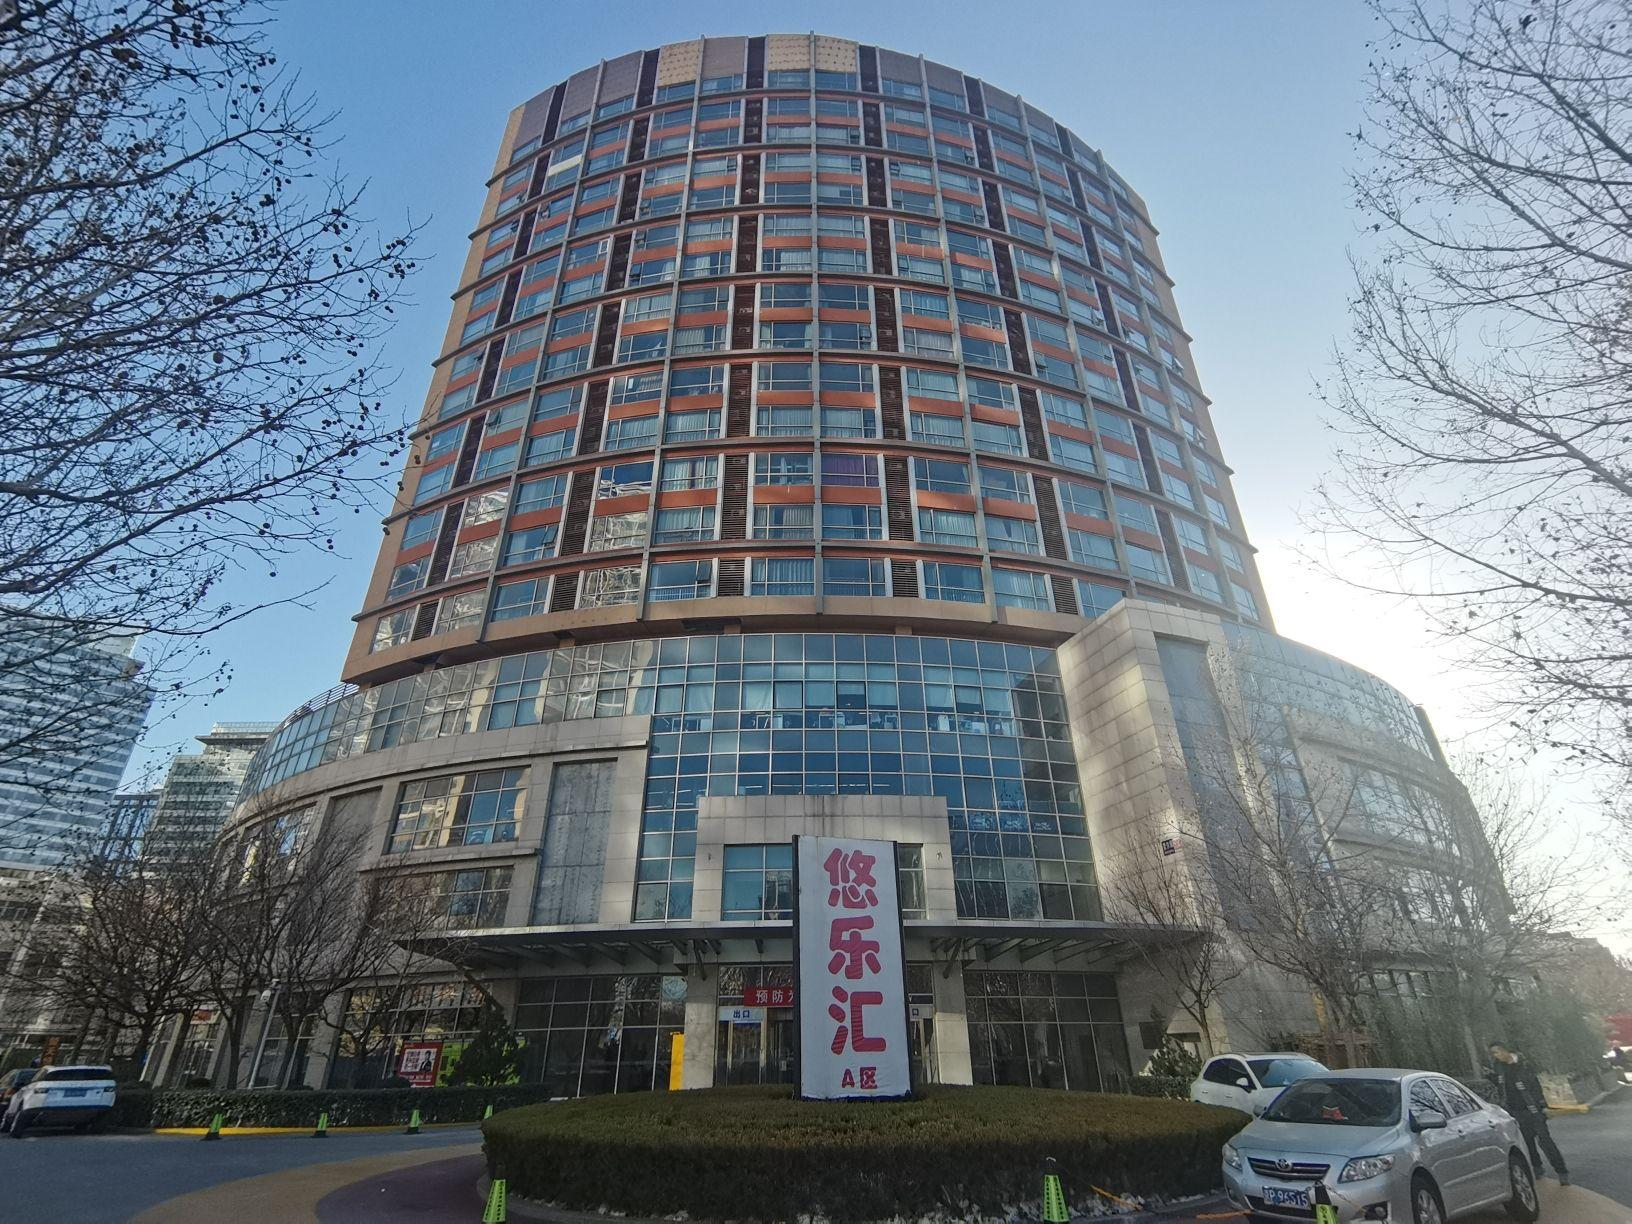
地标名称：悠乐汇
所在城市：北京市·朝阳区